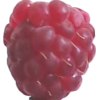
Label: raspberry